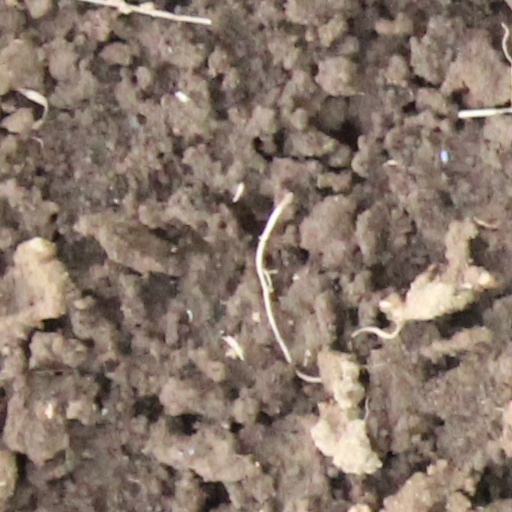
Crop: wheat